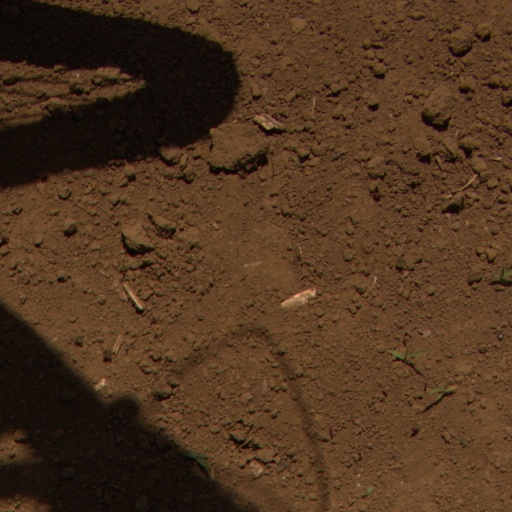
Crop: Jerusalem artichoke